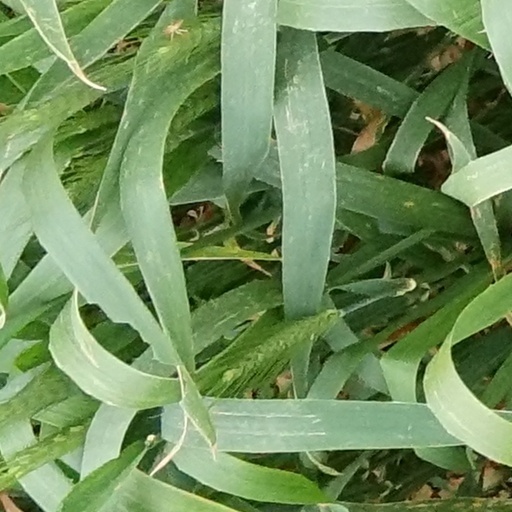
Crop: wheat